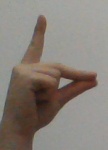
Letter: ta